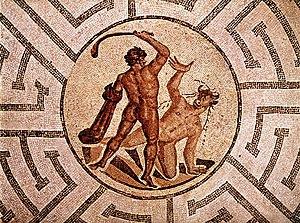
Un labyrinthe est un tracé sinueux, muni ou non d'embranchements, d'impasses et de fausses pistes, destiné à perdre ou à ralentir celui qui cherche à s'y déplacer.